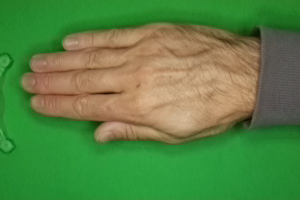
Label: paper